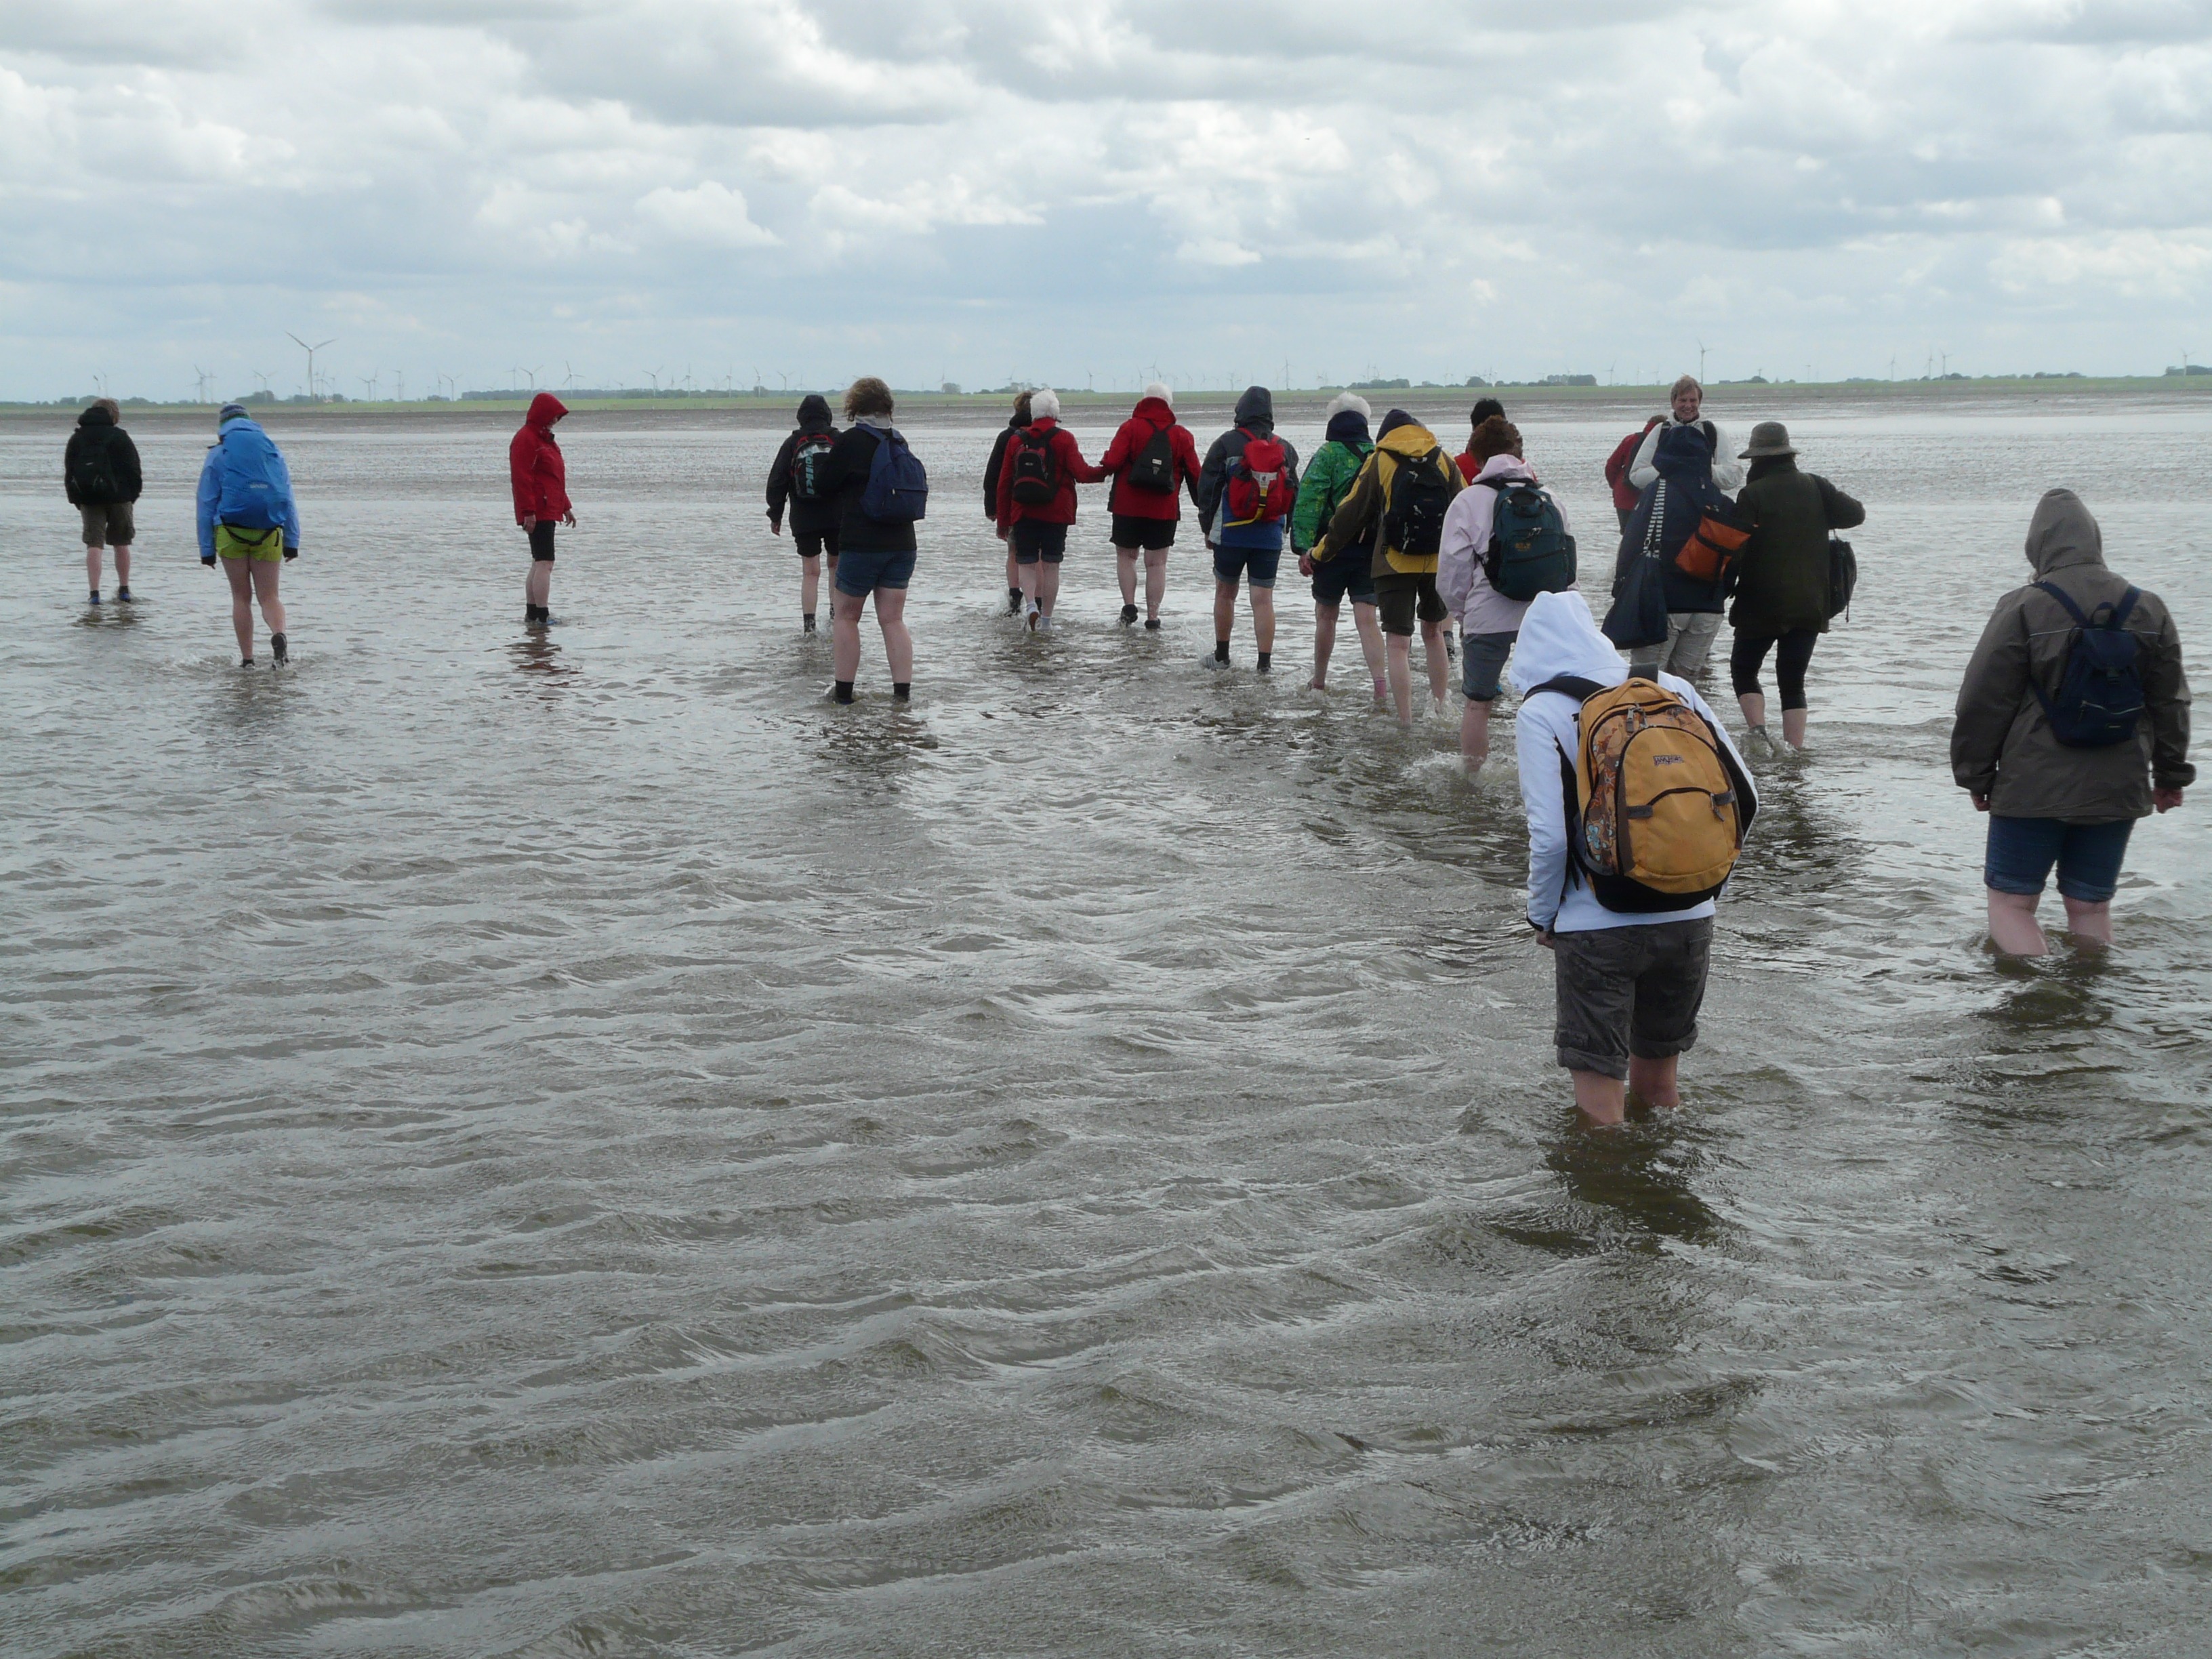
beach, sea, coast, water, hike, mud, human, national park, ford, risk, north sea, mecklenburg, personal, wadden sea, nordfriesland, schlick, world natural heritage, mudflat hiking, priel, mudflat, endurance sports